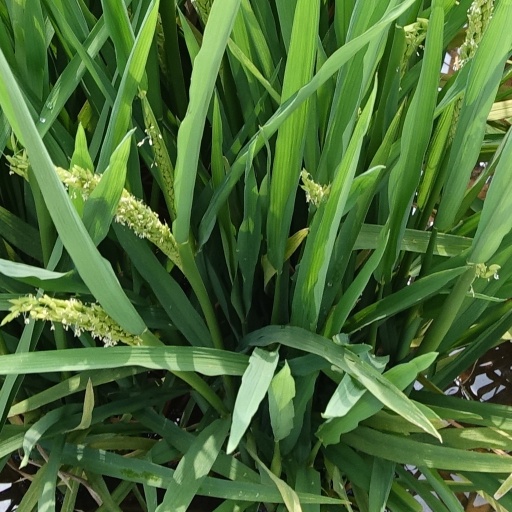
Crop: rice